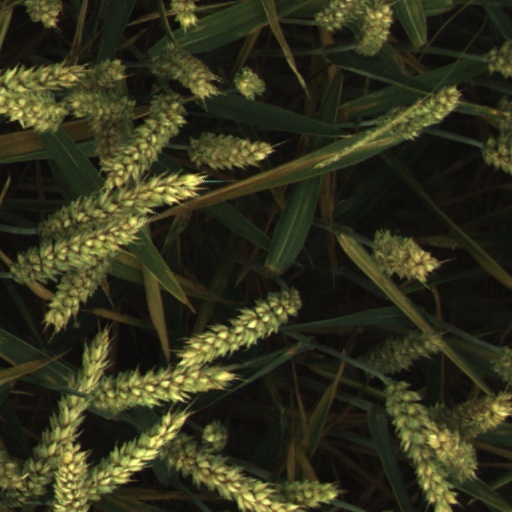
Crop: wheat